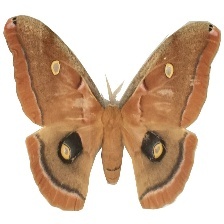
Species: POLYPHEMUS MOTH